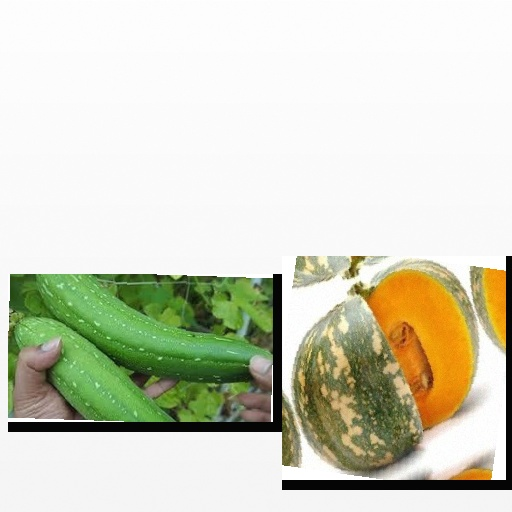
Food items: sponge_gourd, pumpkin